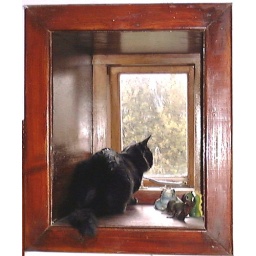
Manny in bathroom window 290706